Piazza Scanderbeg

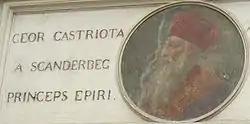
The murale of Skanderbeg on Palazzo Skanderbeg

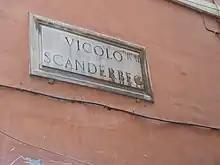
Vicolo Scanderbeg street in Rome is named after Skanderbeg

Piazza Scanderbeg is a square in Rome, Italy. It is located on the junction of "Vicolo Scanderbeg" and "Via della Panetteria". It is named after the Albanian national hero Skanderbeg, who once lived in Palazzo Skanderbeg located on the square.